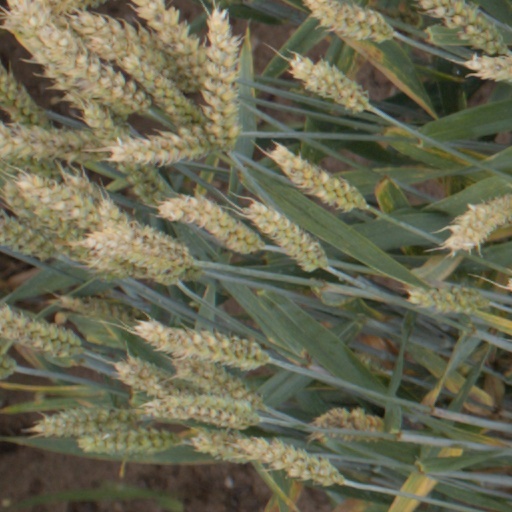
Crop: wheat